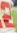
Number: 2